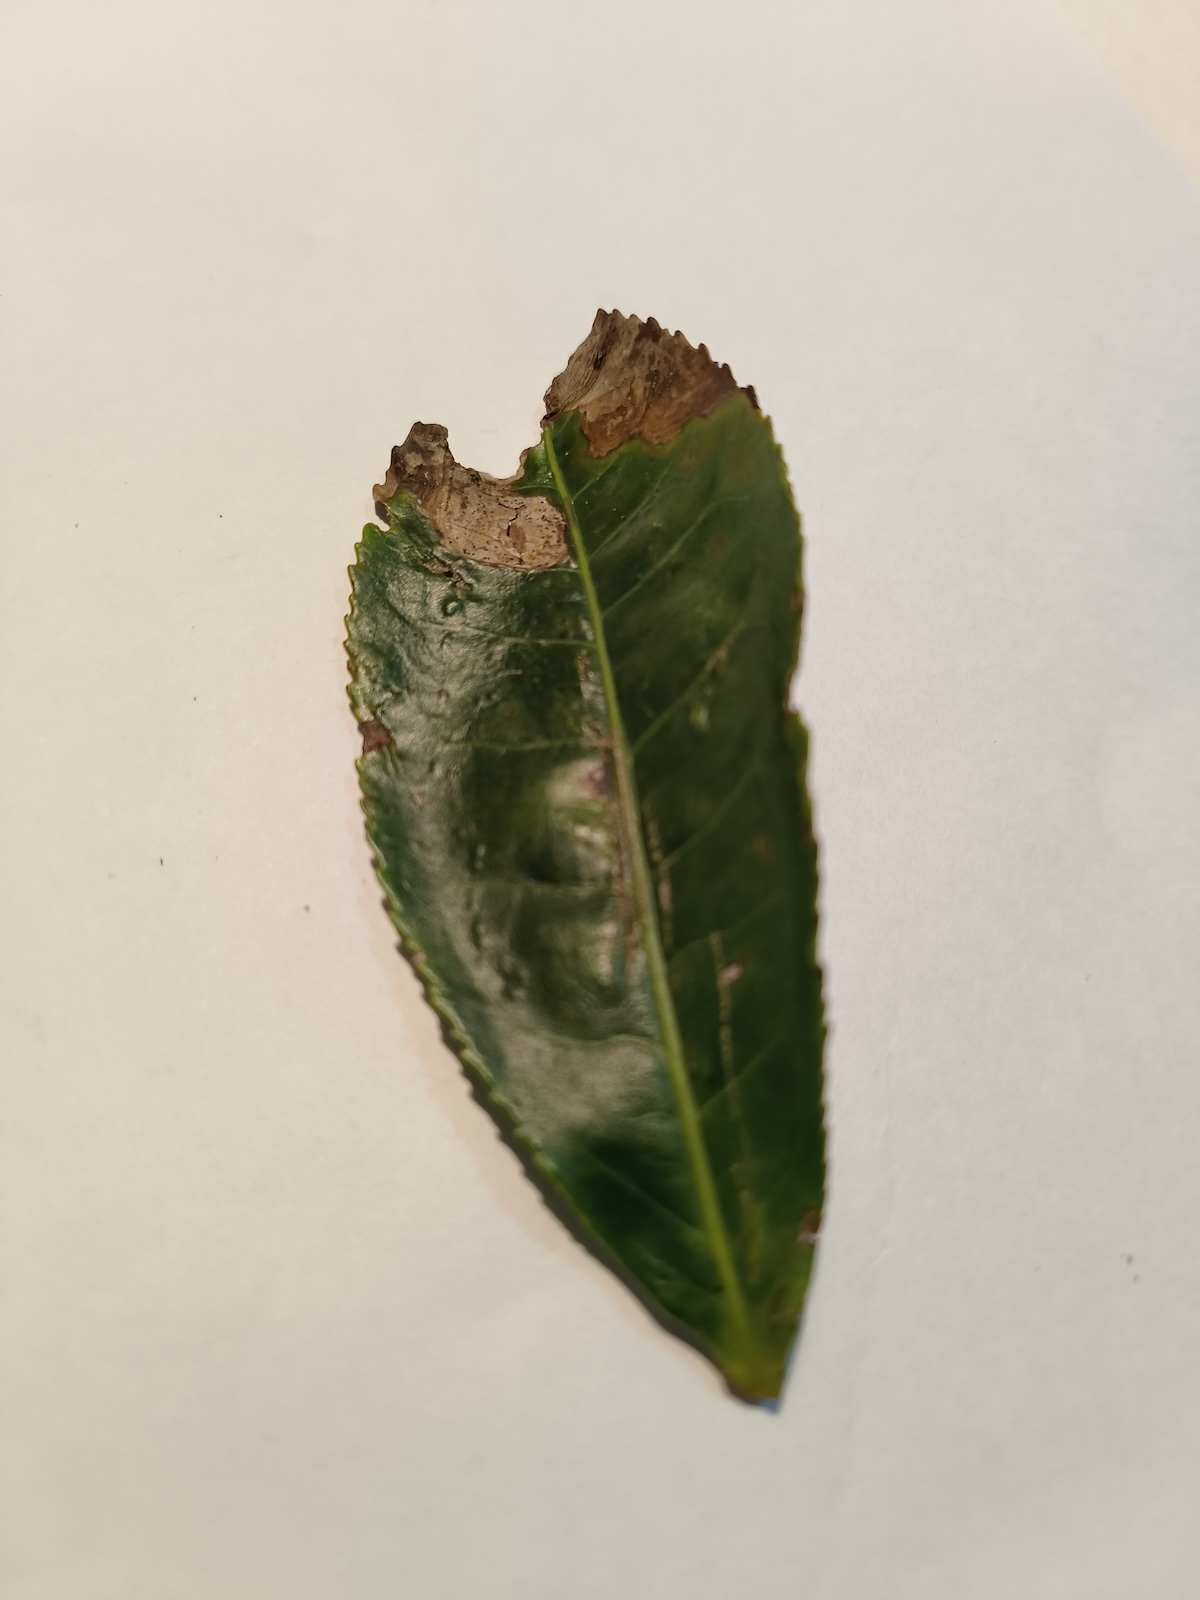
Label: Gray Blight